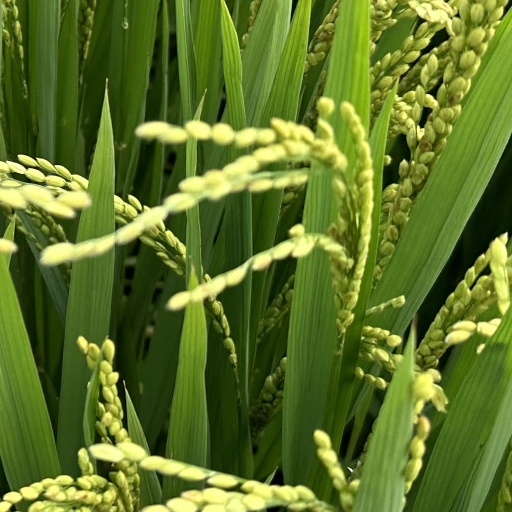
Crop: rice